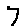
Label: 7